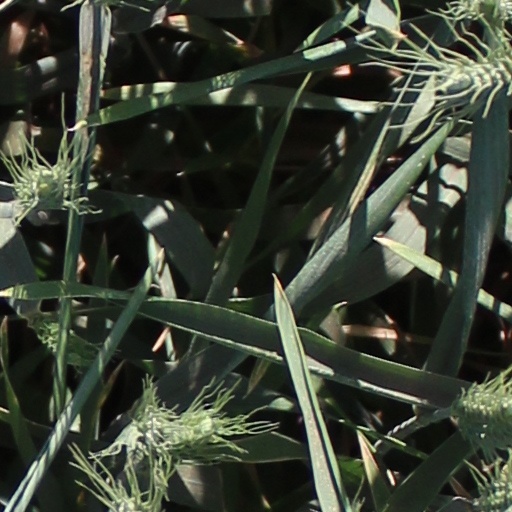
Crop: wheat